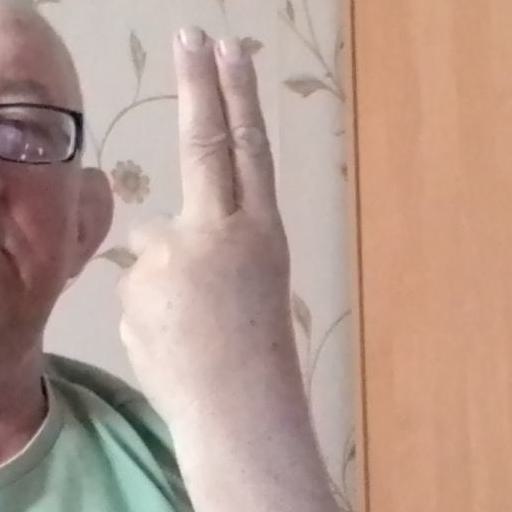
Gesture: two_up_inverted